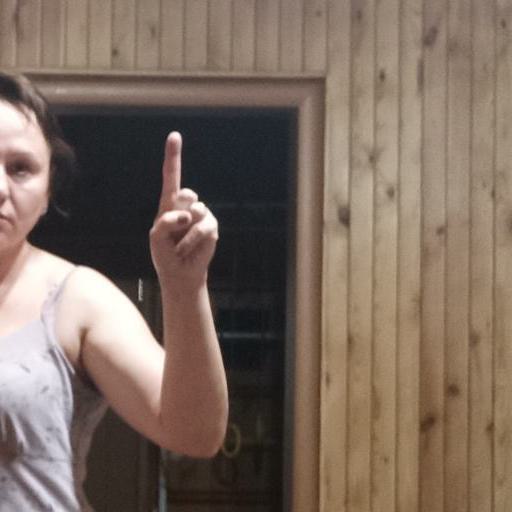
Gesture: one